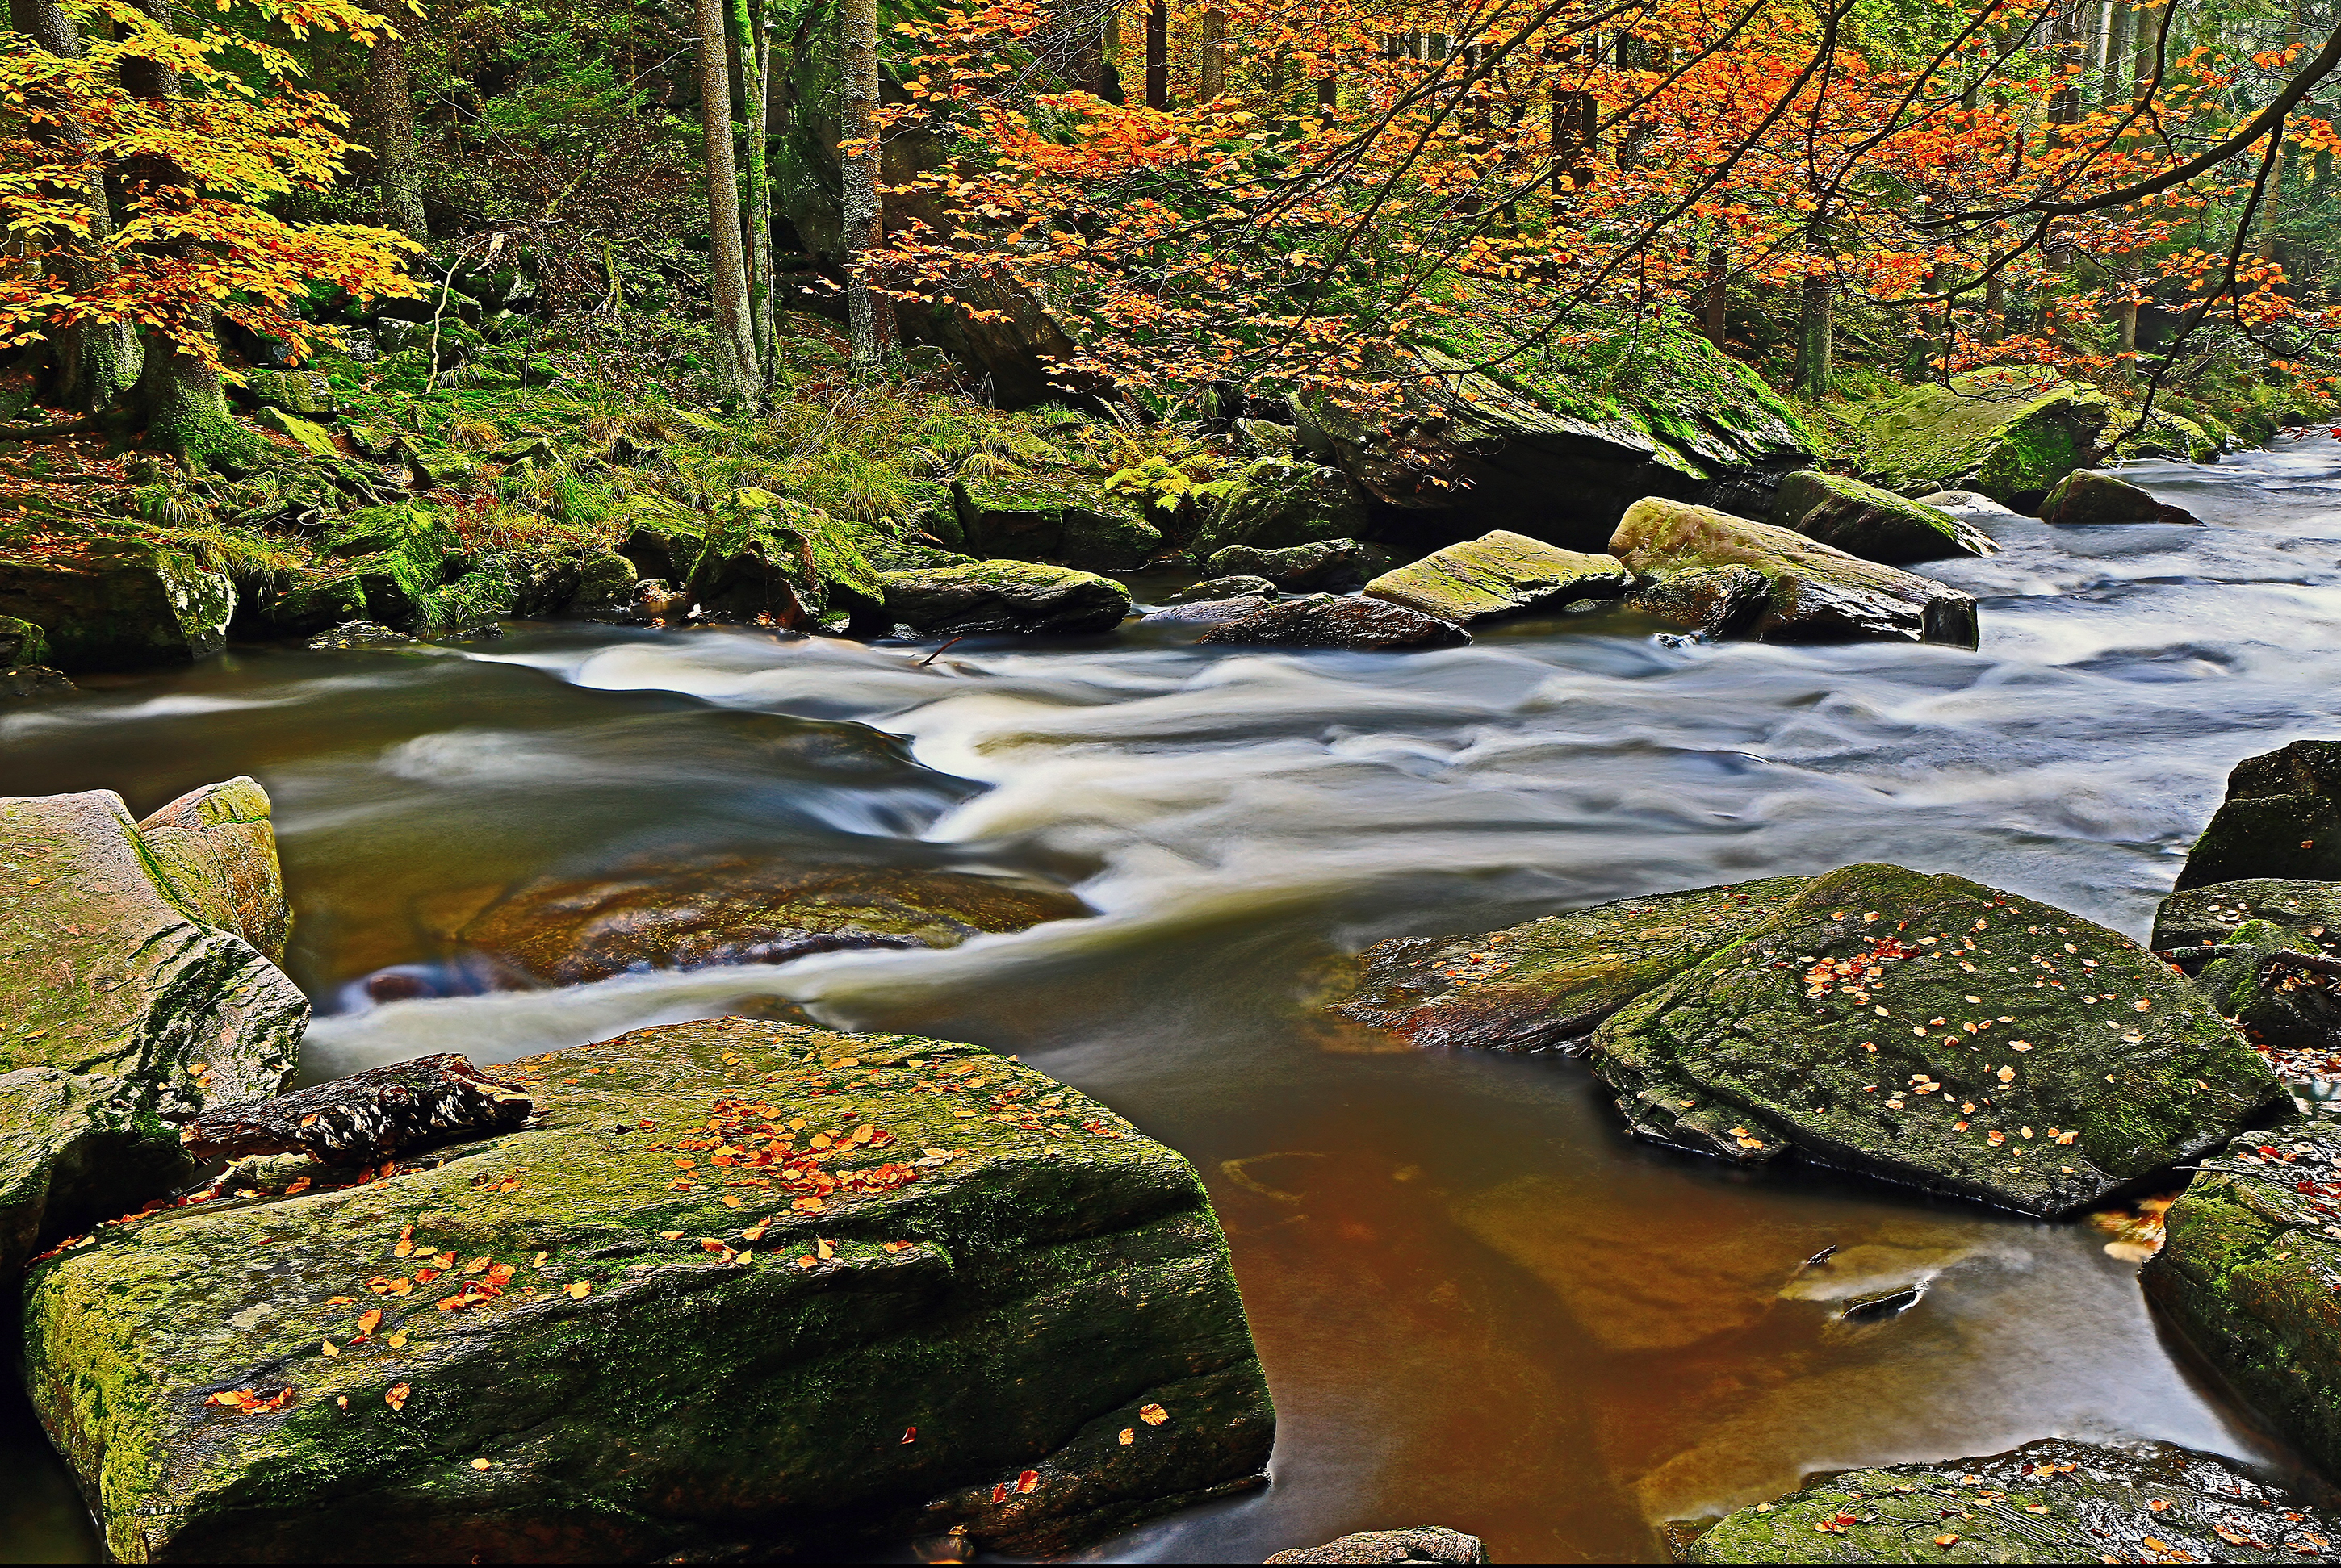
natural, body of water, stream, nature, natural landscape, watercourse, water, mountain river, creek, river, water resources, leaf, riparian zone, rock, wilderness, tree, natural environment, stream bed, autumn, biome, forest, reflection, fluvial landforms of streams, boulder, rapid, plant, landscape, tributary, deciduous, state park, waterway, sky, arroyo, waterfall, bank, riparian forest, national park, non vascular land plant, woodland, moss, water feature, old growth forest, temperate broadleaf and mixed forest